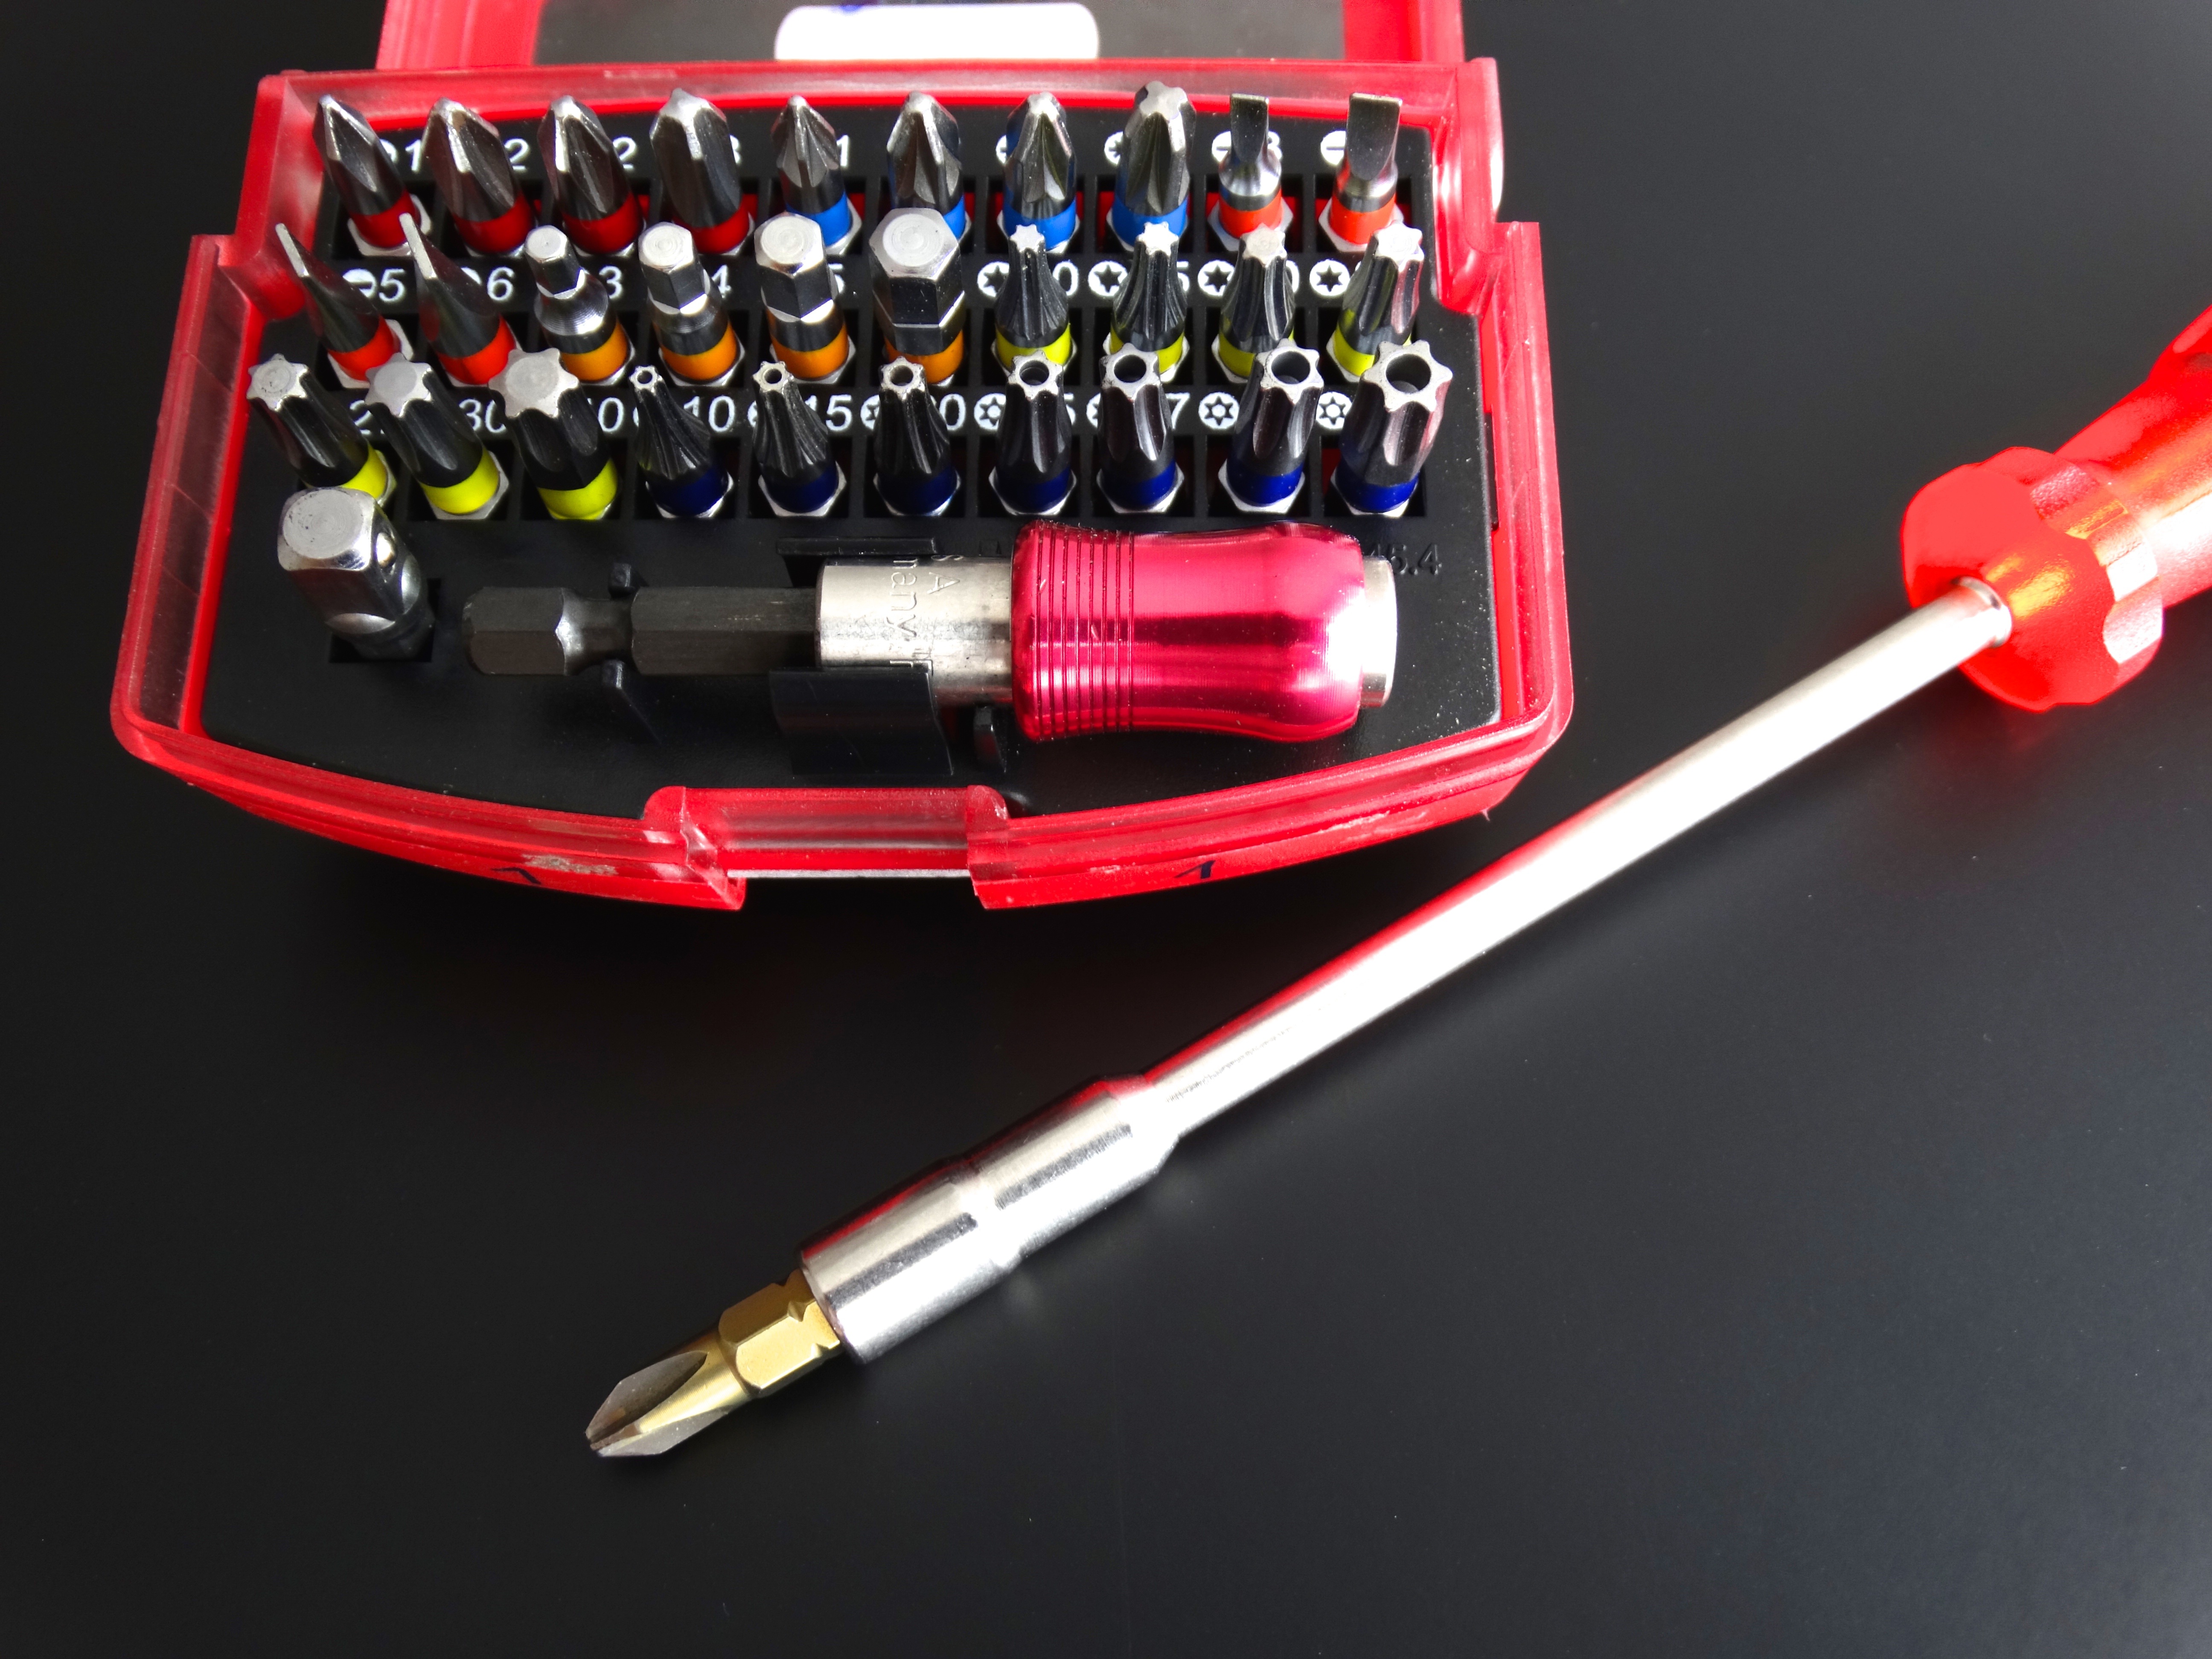
technology, tool, product, hand tool, mount, fix, screwdriver, craftsmen, electronics accessory, bit inserts